Bukavu

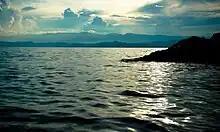
Lake Kivu in Bukavu

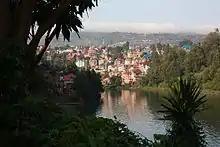
Lake Kivu view

Although not threatened by volcanoes as Goma is, Bukavu is equally in danger from a potential limnic eruption from Lake Kivu, in which vast quantities of dissolved carbon dioxide and methane could explode from the lake and threaten the lives of the 2 million people who live near the lake.